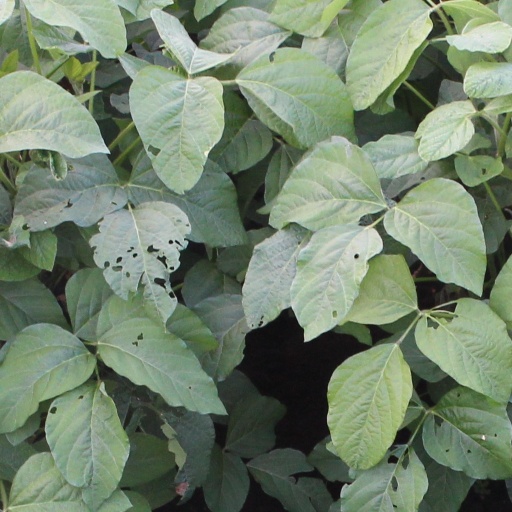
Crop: soybean